Real Salt Lake

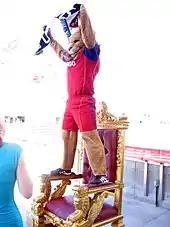
Leo the Lion at a "Meet the Players" event, August 2010

The main rival of Real Salt Lake is considered to be the Colorado Rapids, with the two teams being the closest to each other geographically, and also competing for the annual Rocky Mountain Cup.